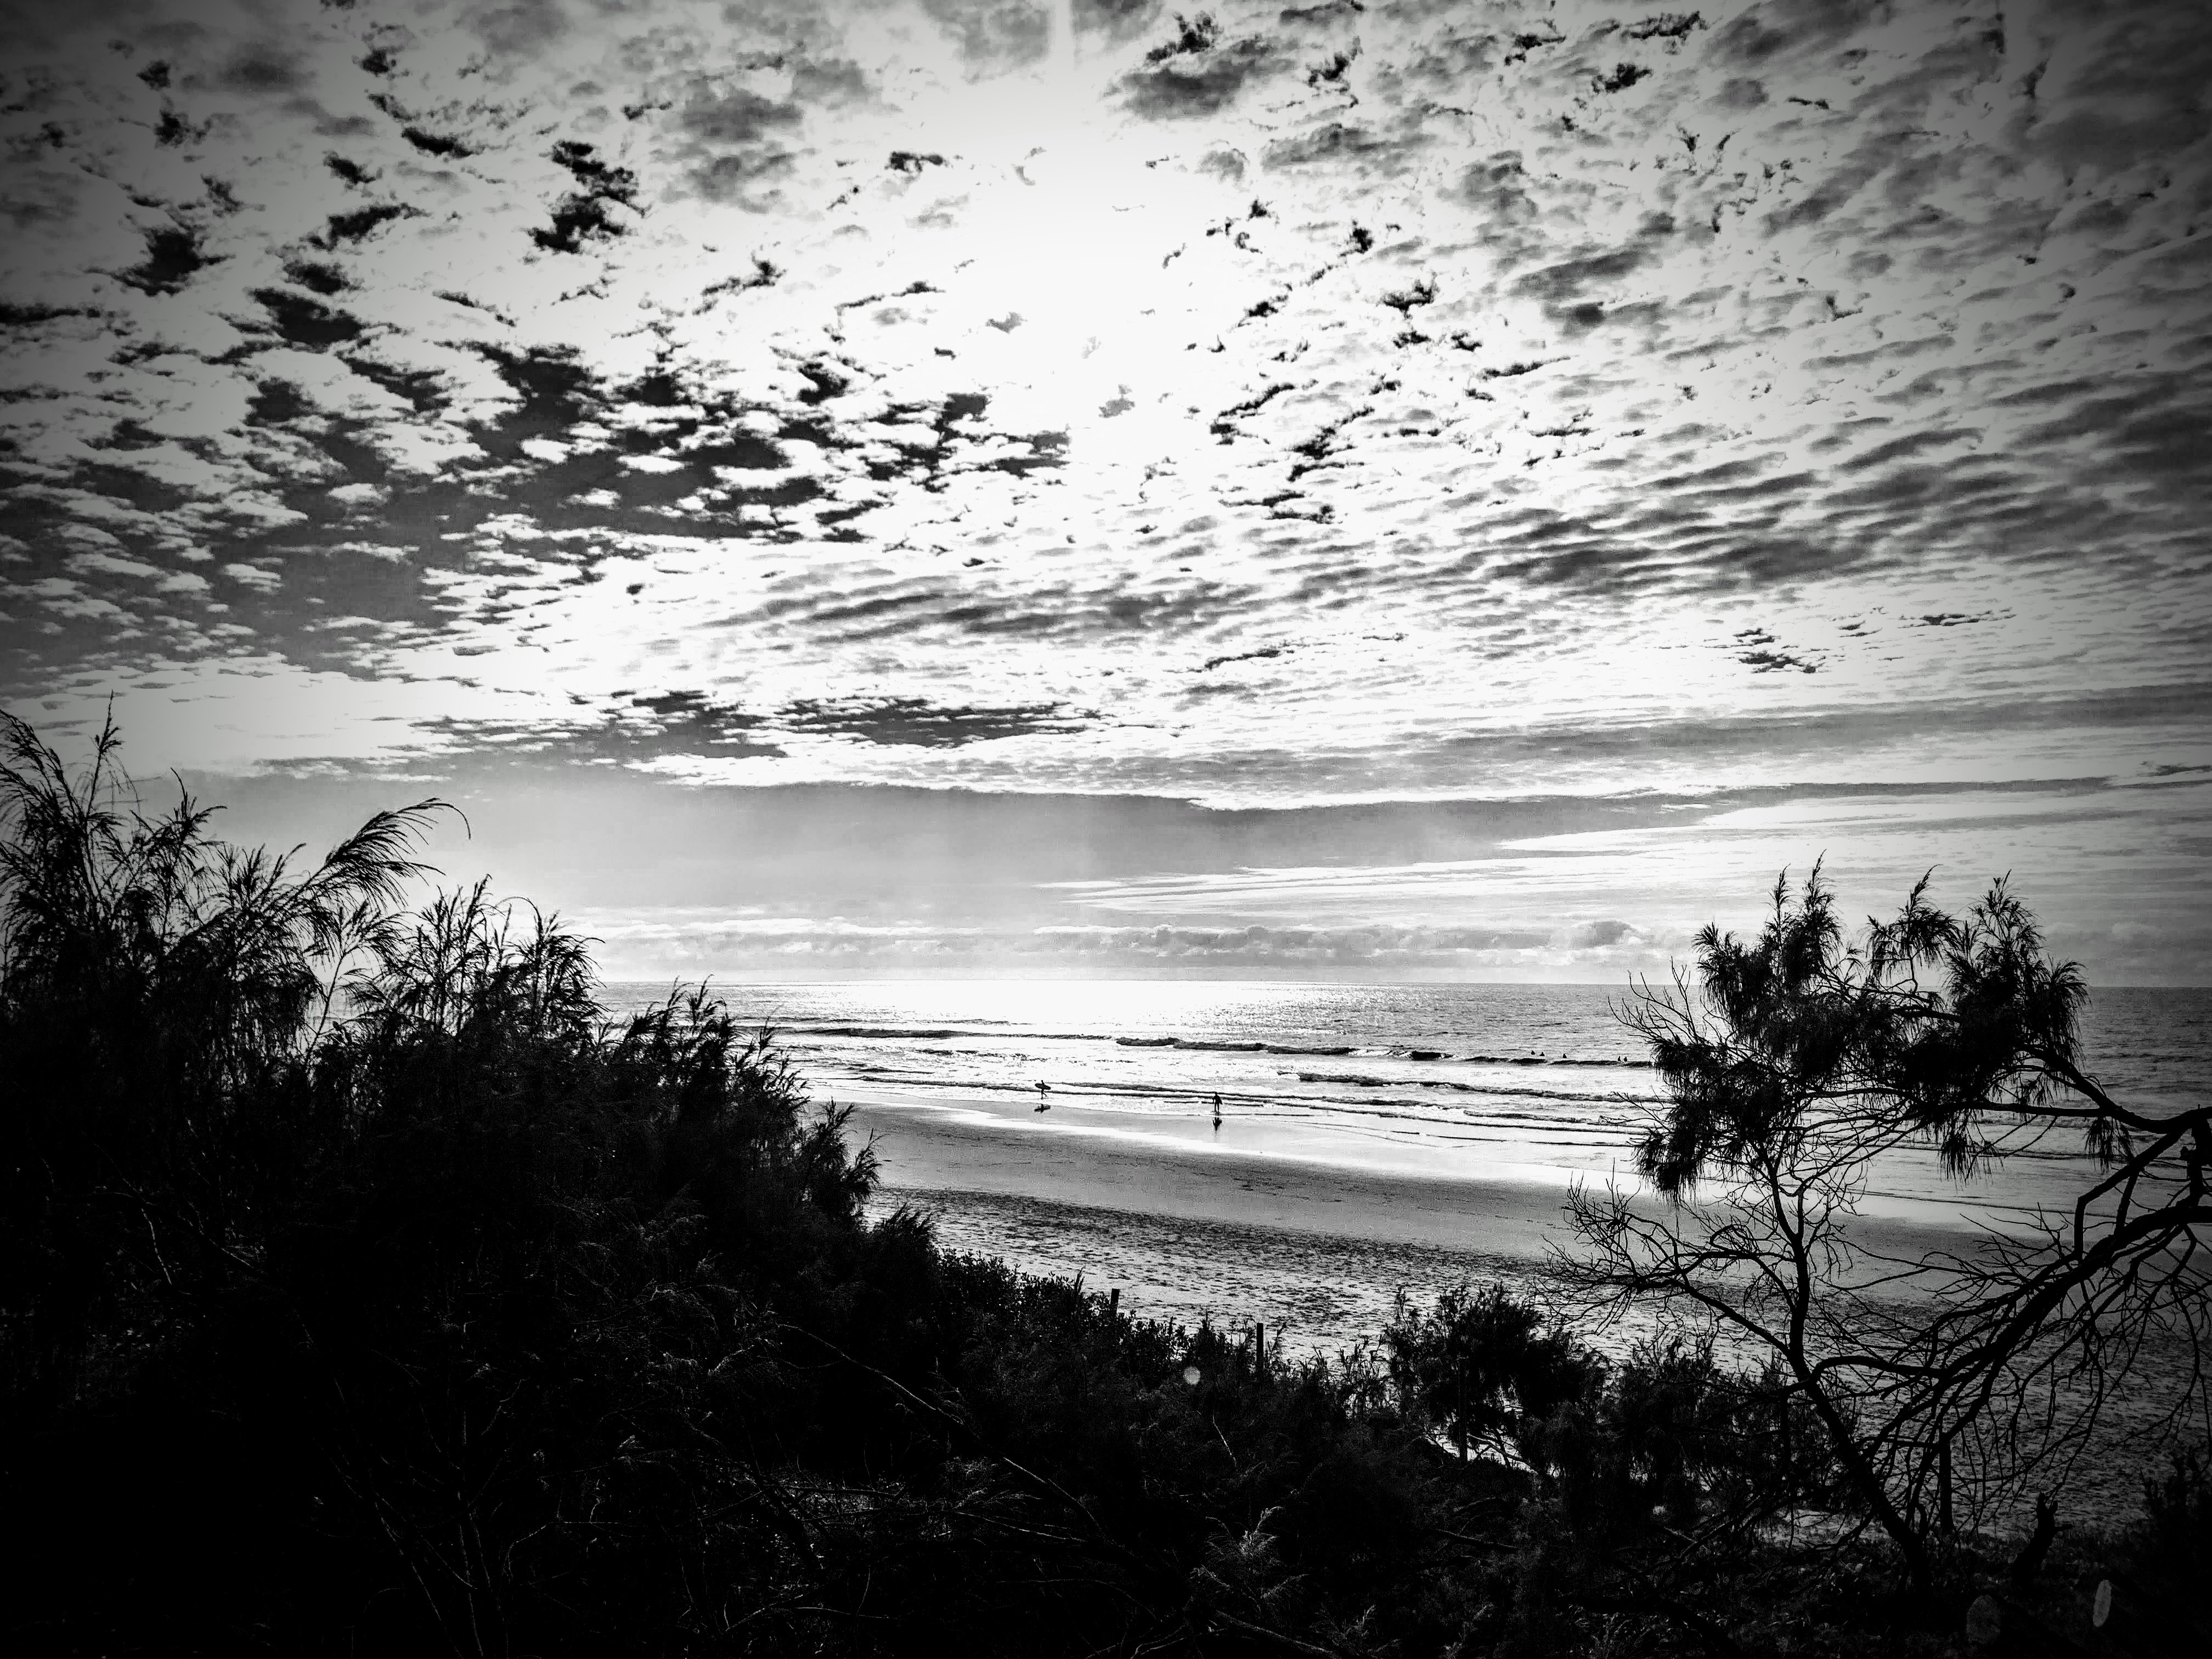
ocean, sky, exhibit, cloud, water, atmosphere, natural landscape, branch, black and white, sunlight, body of water, plant, style, atmospheric phenomenon, dusk, horizon, landscape, tree, grass, lake, Tints and shades, monochrome photography, monochrome, calm, wind wave, darkness, reflection, evening, wildlife, meteorological phenomenon, wave, sunset, stock photography, beach, sunrise, cumulus, rock, sea, shadow